Deadsoul Tribe

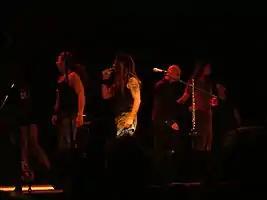
Deadsoul Tribe at Metalcamp, Slovenia, 2007

Deadsoul Tribe were an Austrian progressive metal band founded by Devon Graves (known as 'Buddy Lackey') from Psychotic Waltz.